Ivor Allchurch

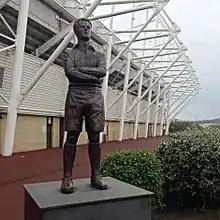
Statue of Allchurch outside the Liberty Stadium, Swansea

Following his return from national service, Allchurch became engaged to Esme Thomas who was 16 at the time, the couple keeping their engagement secret from their parents until she turned 18. The pair publicly revealed their engagement when she turned 18 and eventually married in 1953, settling in the Mumbles district of Swansea. The couple had two sons, John and David. Following Allchurch's transfer to Newcastle in 1958, the family relocated to Kenton, Newcastle upon Tyne.